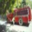
Label: truck